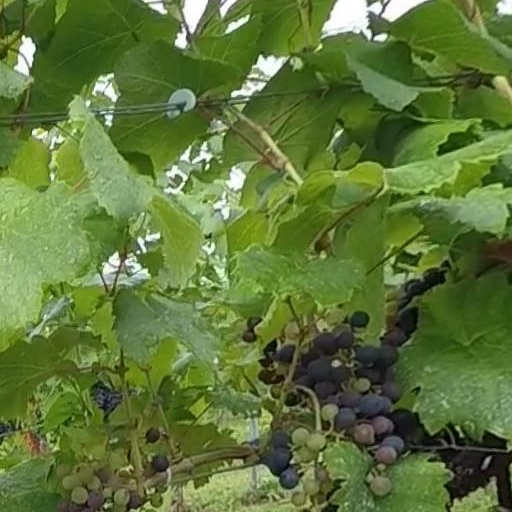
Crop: grape